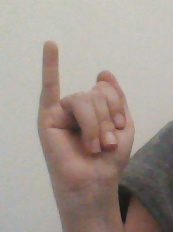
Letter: meem